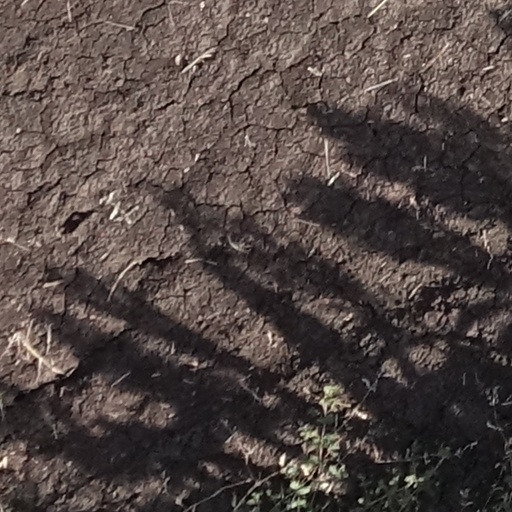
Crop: sorghum